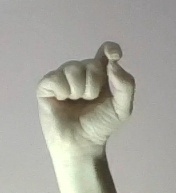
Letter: fa